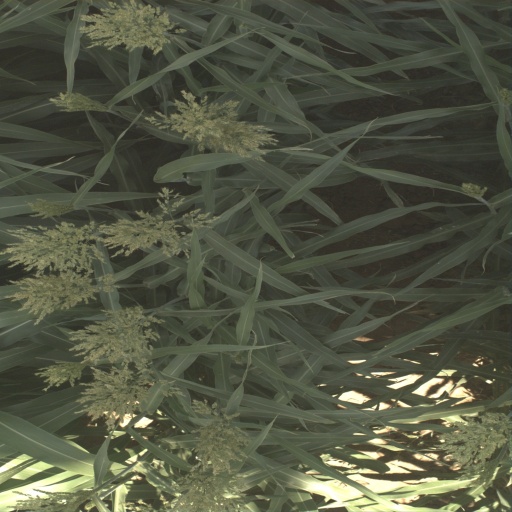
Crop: sorghum